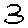
Label: 3